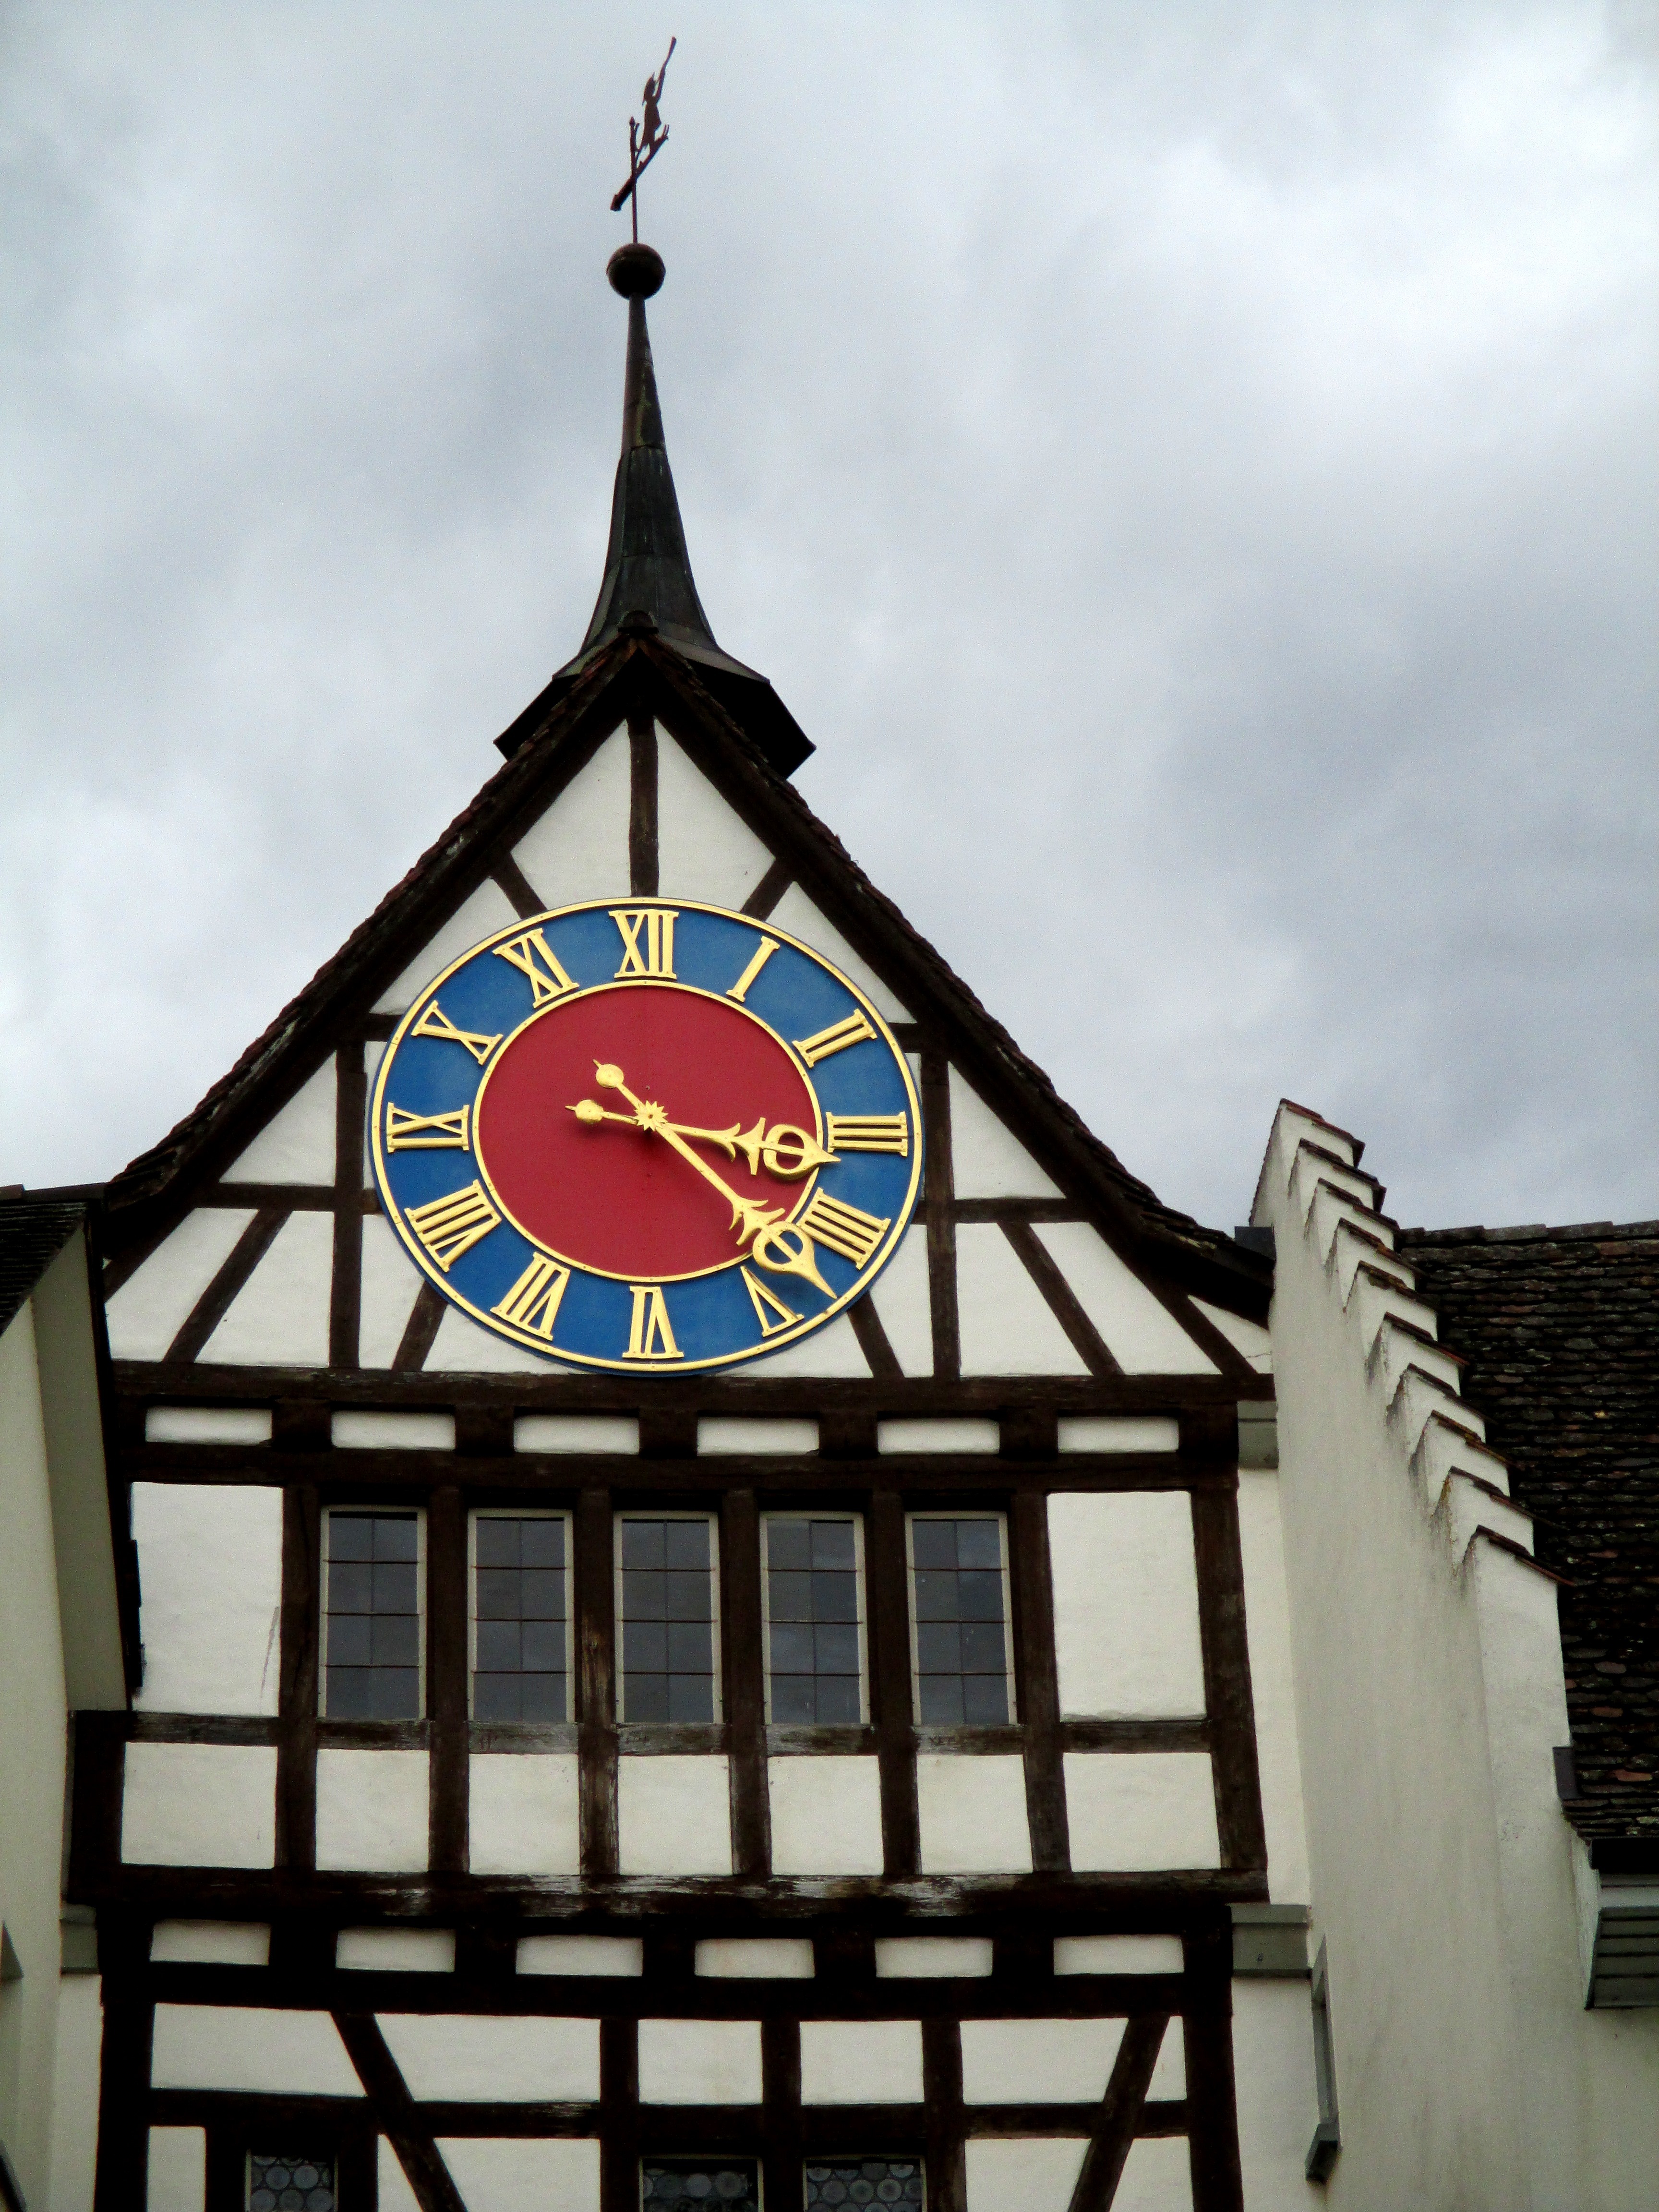
window, tower, facade, place of worship, clock face, old town, switzerland, schaffhausen, time indicating, fachwerkhaus, stein am rhein, stufendach